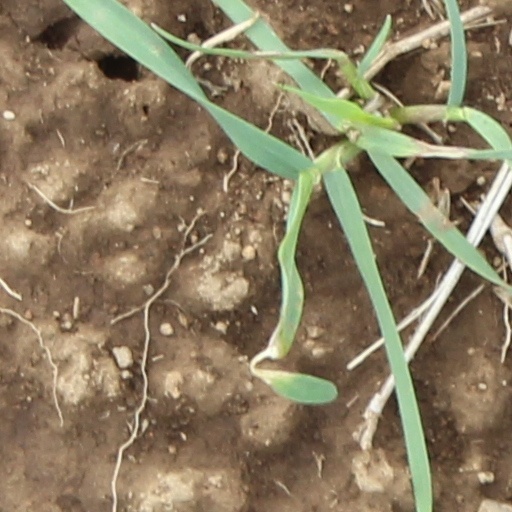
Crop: wheat